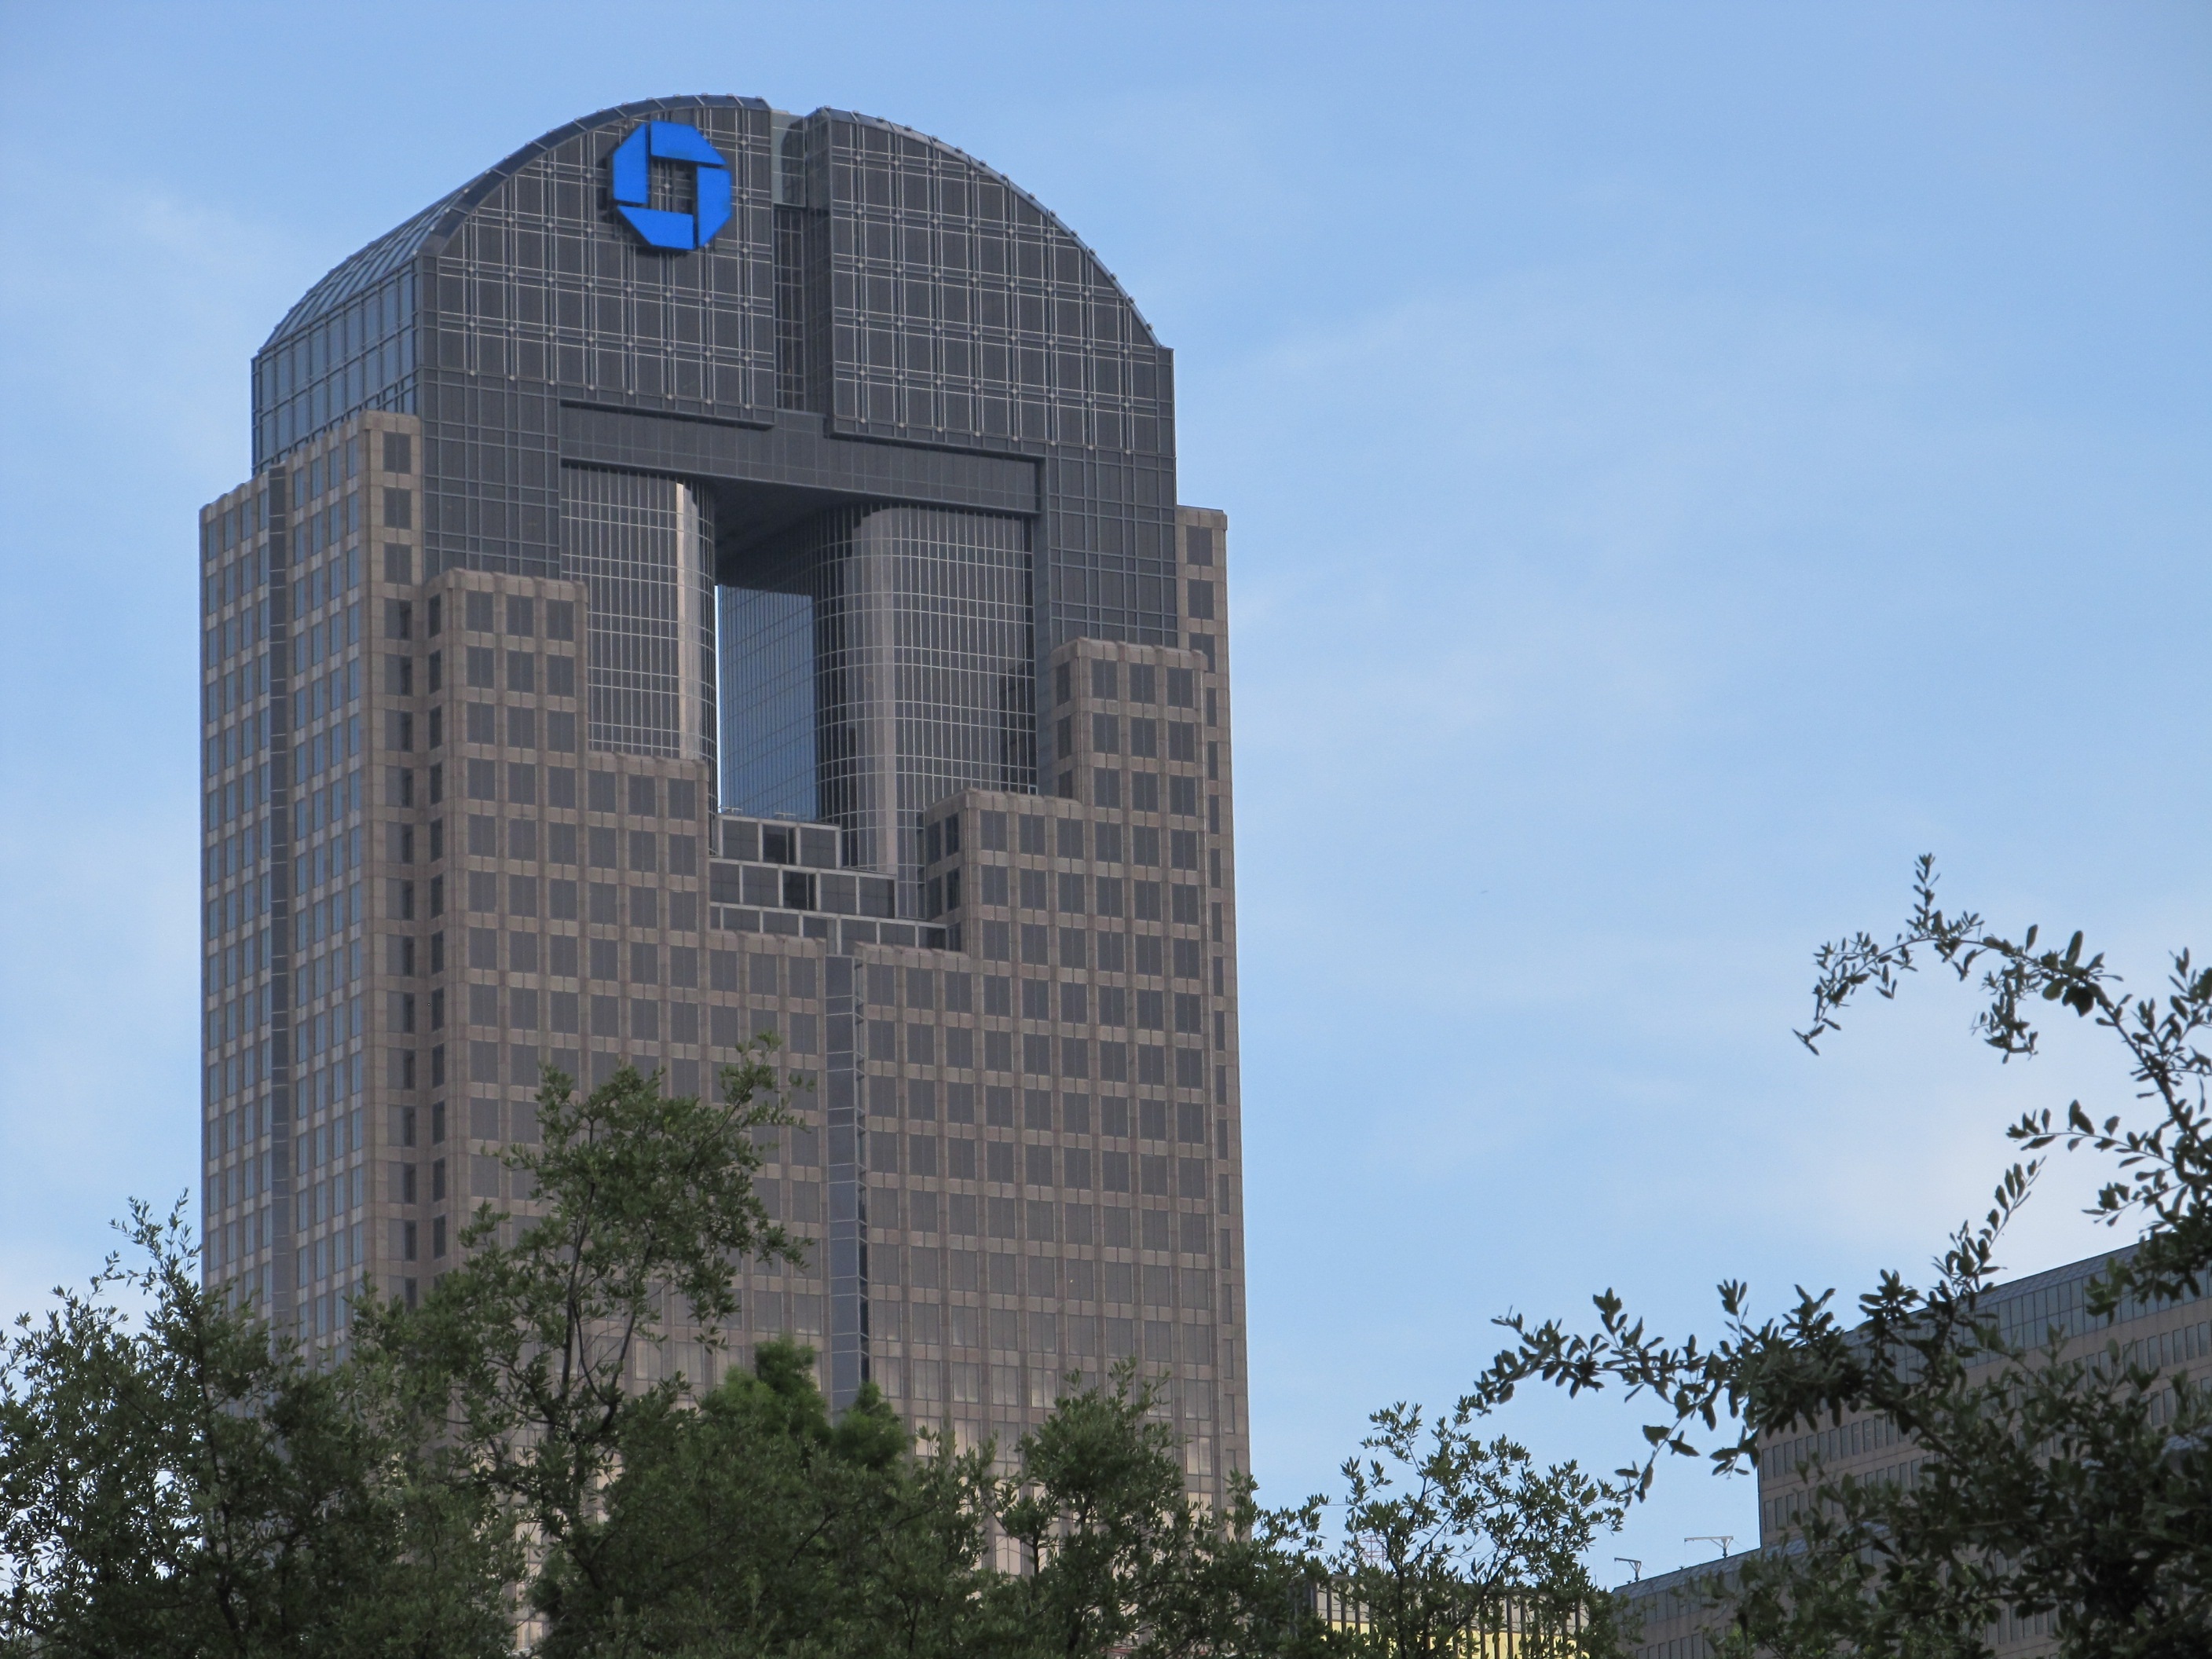
architecture, skyline, glass, building, skyscraper, urban, cityscape, downtown, reflection, tower, corporate, office, landmark, facade, industry, business, modern, office building, tower block, reflecting, texas, dallas, commerce, glass facade, high rise building, urban area